Bokeh (film)

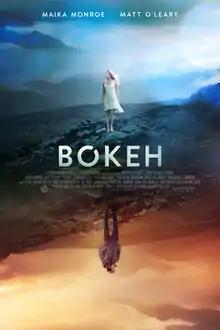
Theatrical release poster

Bokeh is a 2017 science fiction drama film written and directed by Geoffrey Orthwein and Andrew Sullivan. It stars Maika Monroe and Matt O'Leary as two American tourists in Iceland who find everyone else on the island has mysteriously vanished. It premiered at the Santa Barbara International Film Festival and was released theatrically in the United States on March 24, 2017.